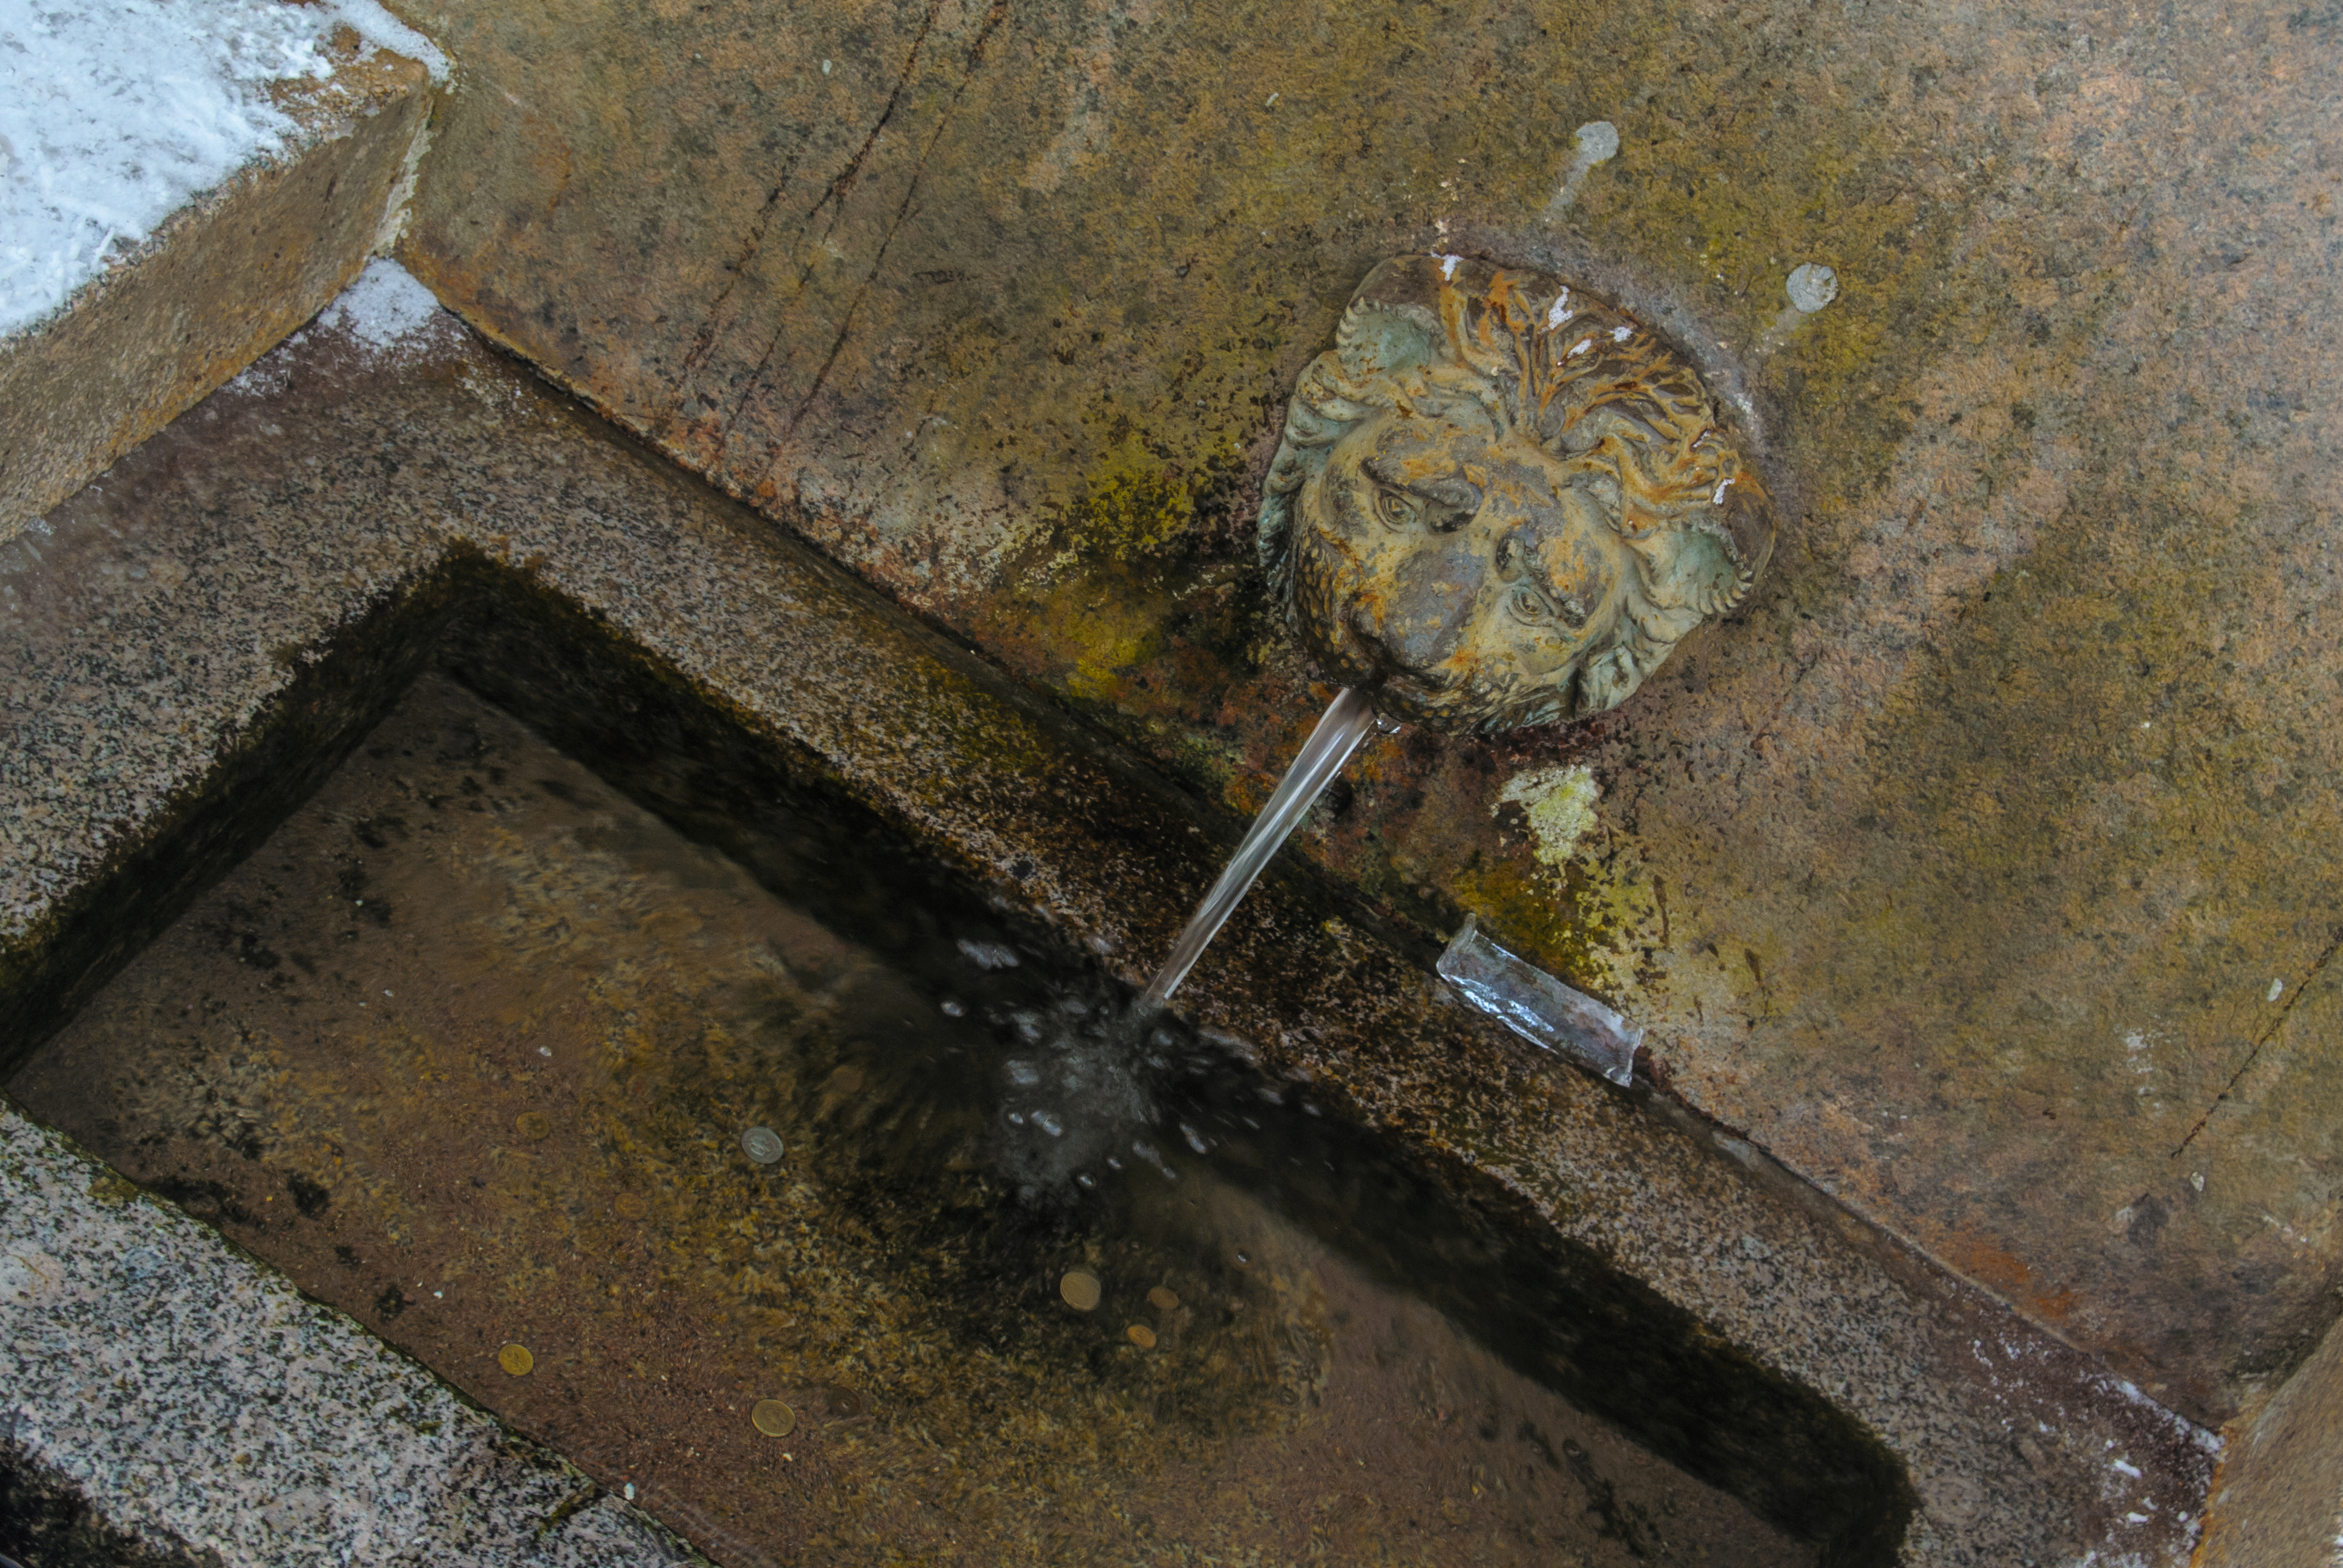
images, water, road surface, Sanitary sewer, asphalt, gas, manhole cover, sidewalk, manhole, concrete, circle, font, urban design, drainage, road, clock, metal, soil, city, street light, public utility, cobblestone, flooring, drain, brick, wood, shadow, brickwork, flagstone, rust, curb, automotive wheel system, cement, automotive tire, puddle, reflection